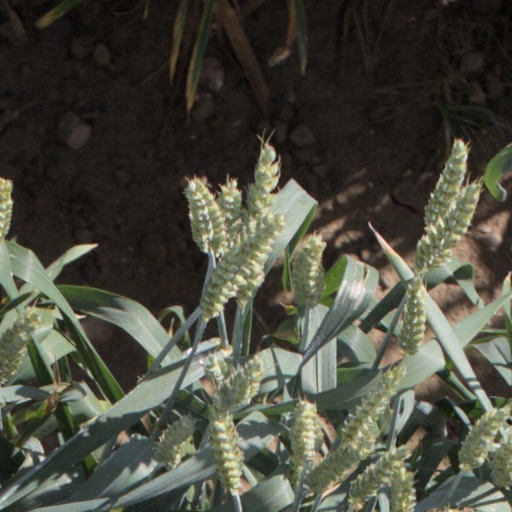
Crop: wheat